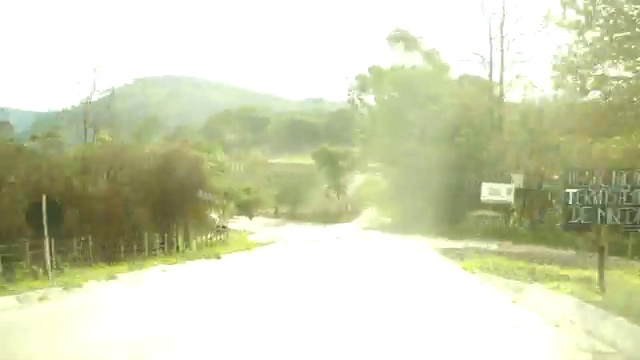
Fire: no
Smoke: no